River Irvine

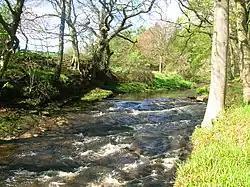
A dike on the Lugton Water near old Montgreenan castle.

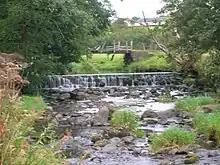
The bridge and weir on the Annick Water below Lainshaw House.

A fair number are present, often on the higher reaches of the rivers. Some are named, such as Lizzie's Linn at Caven Mill, Montgreenan, on the Lugton Water. The Cessnock Water has a number on its course through the woods at the Carnell estate near Fiveways outside Kilmarnock. A series of low waterfalls occur at Cunnighamhead on the Annick Water, these being, like many others, dykes that are more resistant to erosion than the surrounding rocks. Other notable waterfalls are on the Polbaith burn, Fenwick Water (near Rigghill), Glen water (Darvel) and Burn Anne.